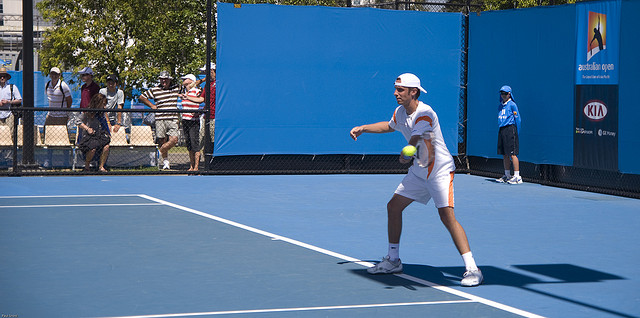
khán giả đang theo dõi cú đánh bóng của nam vận động viên tennis